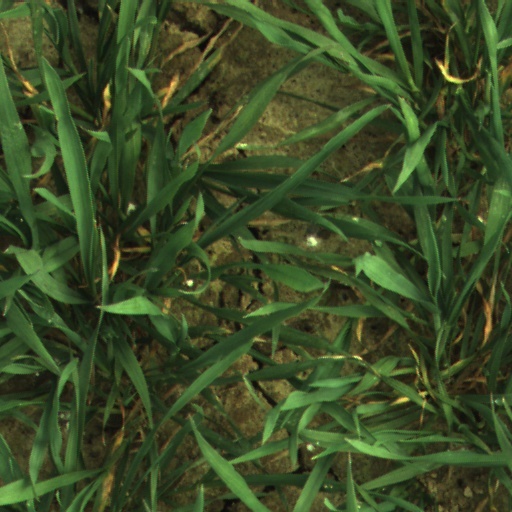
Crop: wheat